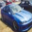
Label: automobile